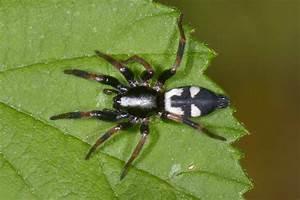
spider